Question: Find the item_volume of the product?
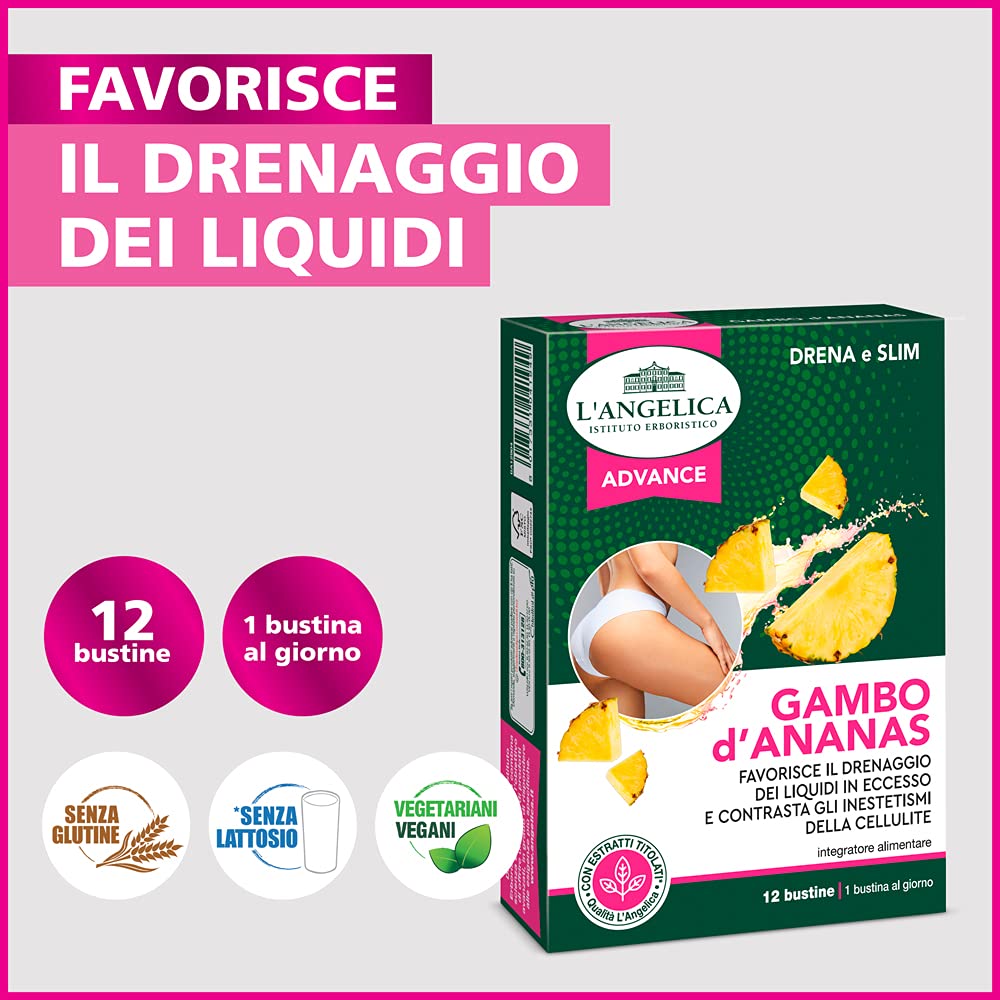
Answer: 1.0 gallon